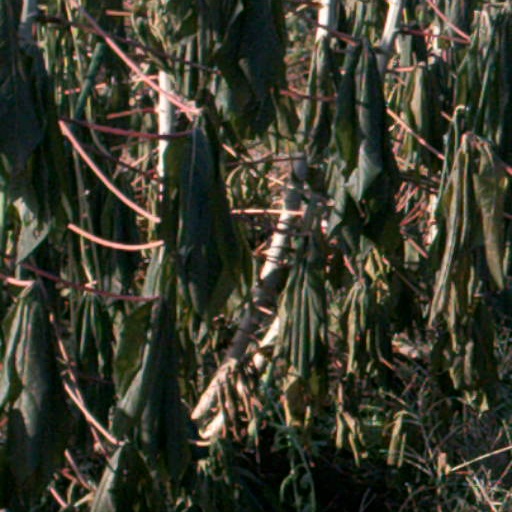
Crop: cassava